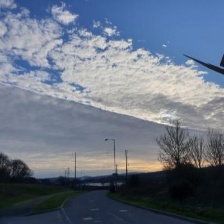
Cloud type: Stratocumulus